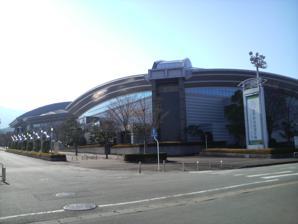
Building: Sun Arena
Country: Japan
Year built: 1994
This article is about the arena in Ise, Japan. For the U.S. arena in Uncasville, Connecticut, see Mohegan Sun Arena . For the U.S. arena in Wilkes-Barre, Pennsylvania, see Mohegan Sun Arena at Casey Plaza . Sun Arena Location Asamacho Ise, Mie Owner Mie Prefecture Operator Scolture-Mie Capacity 11,000 Construction Opened 5 June 1994 Construction cost 16.2 billion yen Tenants none Sun Arena is an indoor sporting arena located in the city of Ise , Mie Prefecture , Japan .  The capacity of the arena is 11,000. The arena was host to the 2009 World Rhythmic Gymnastics Championships . Satellite view External links Official website 34°29′22.4″N 136°46′8.28″E / 34.489556°N 136.7689667°E / 34.489556; 136.7689667 This article about a sports venue in Japan is a stub . You can help Wikipedia by expanding it . v t e